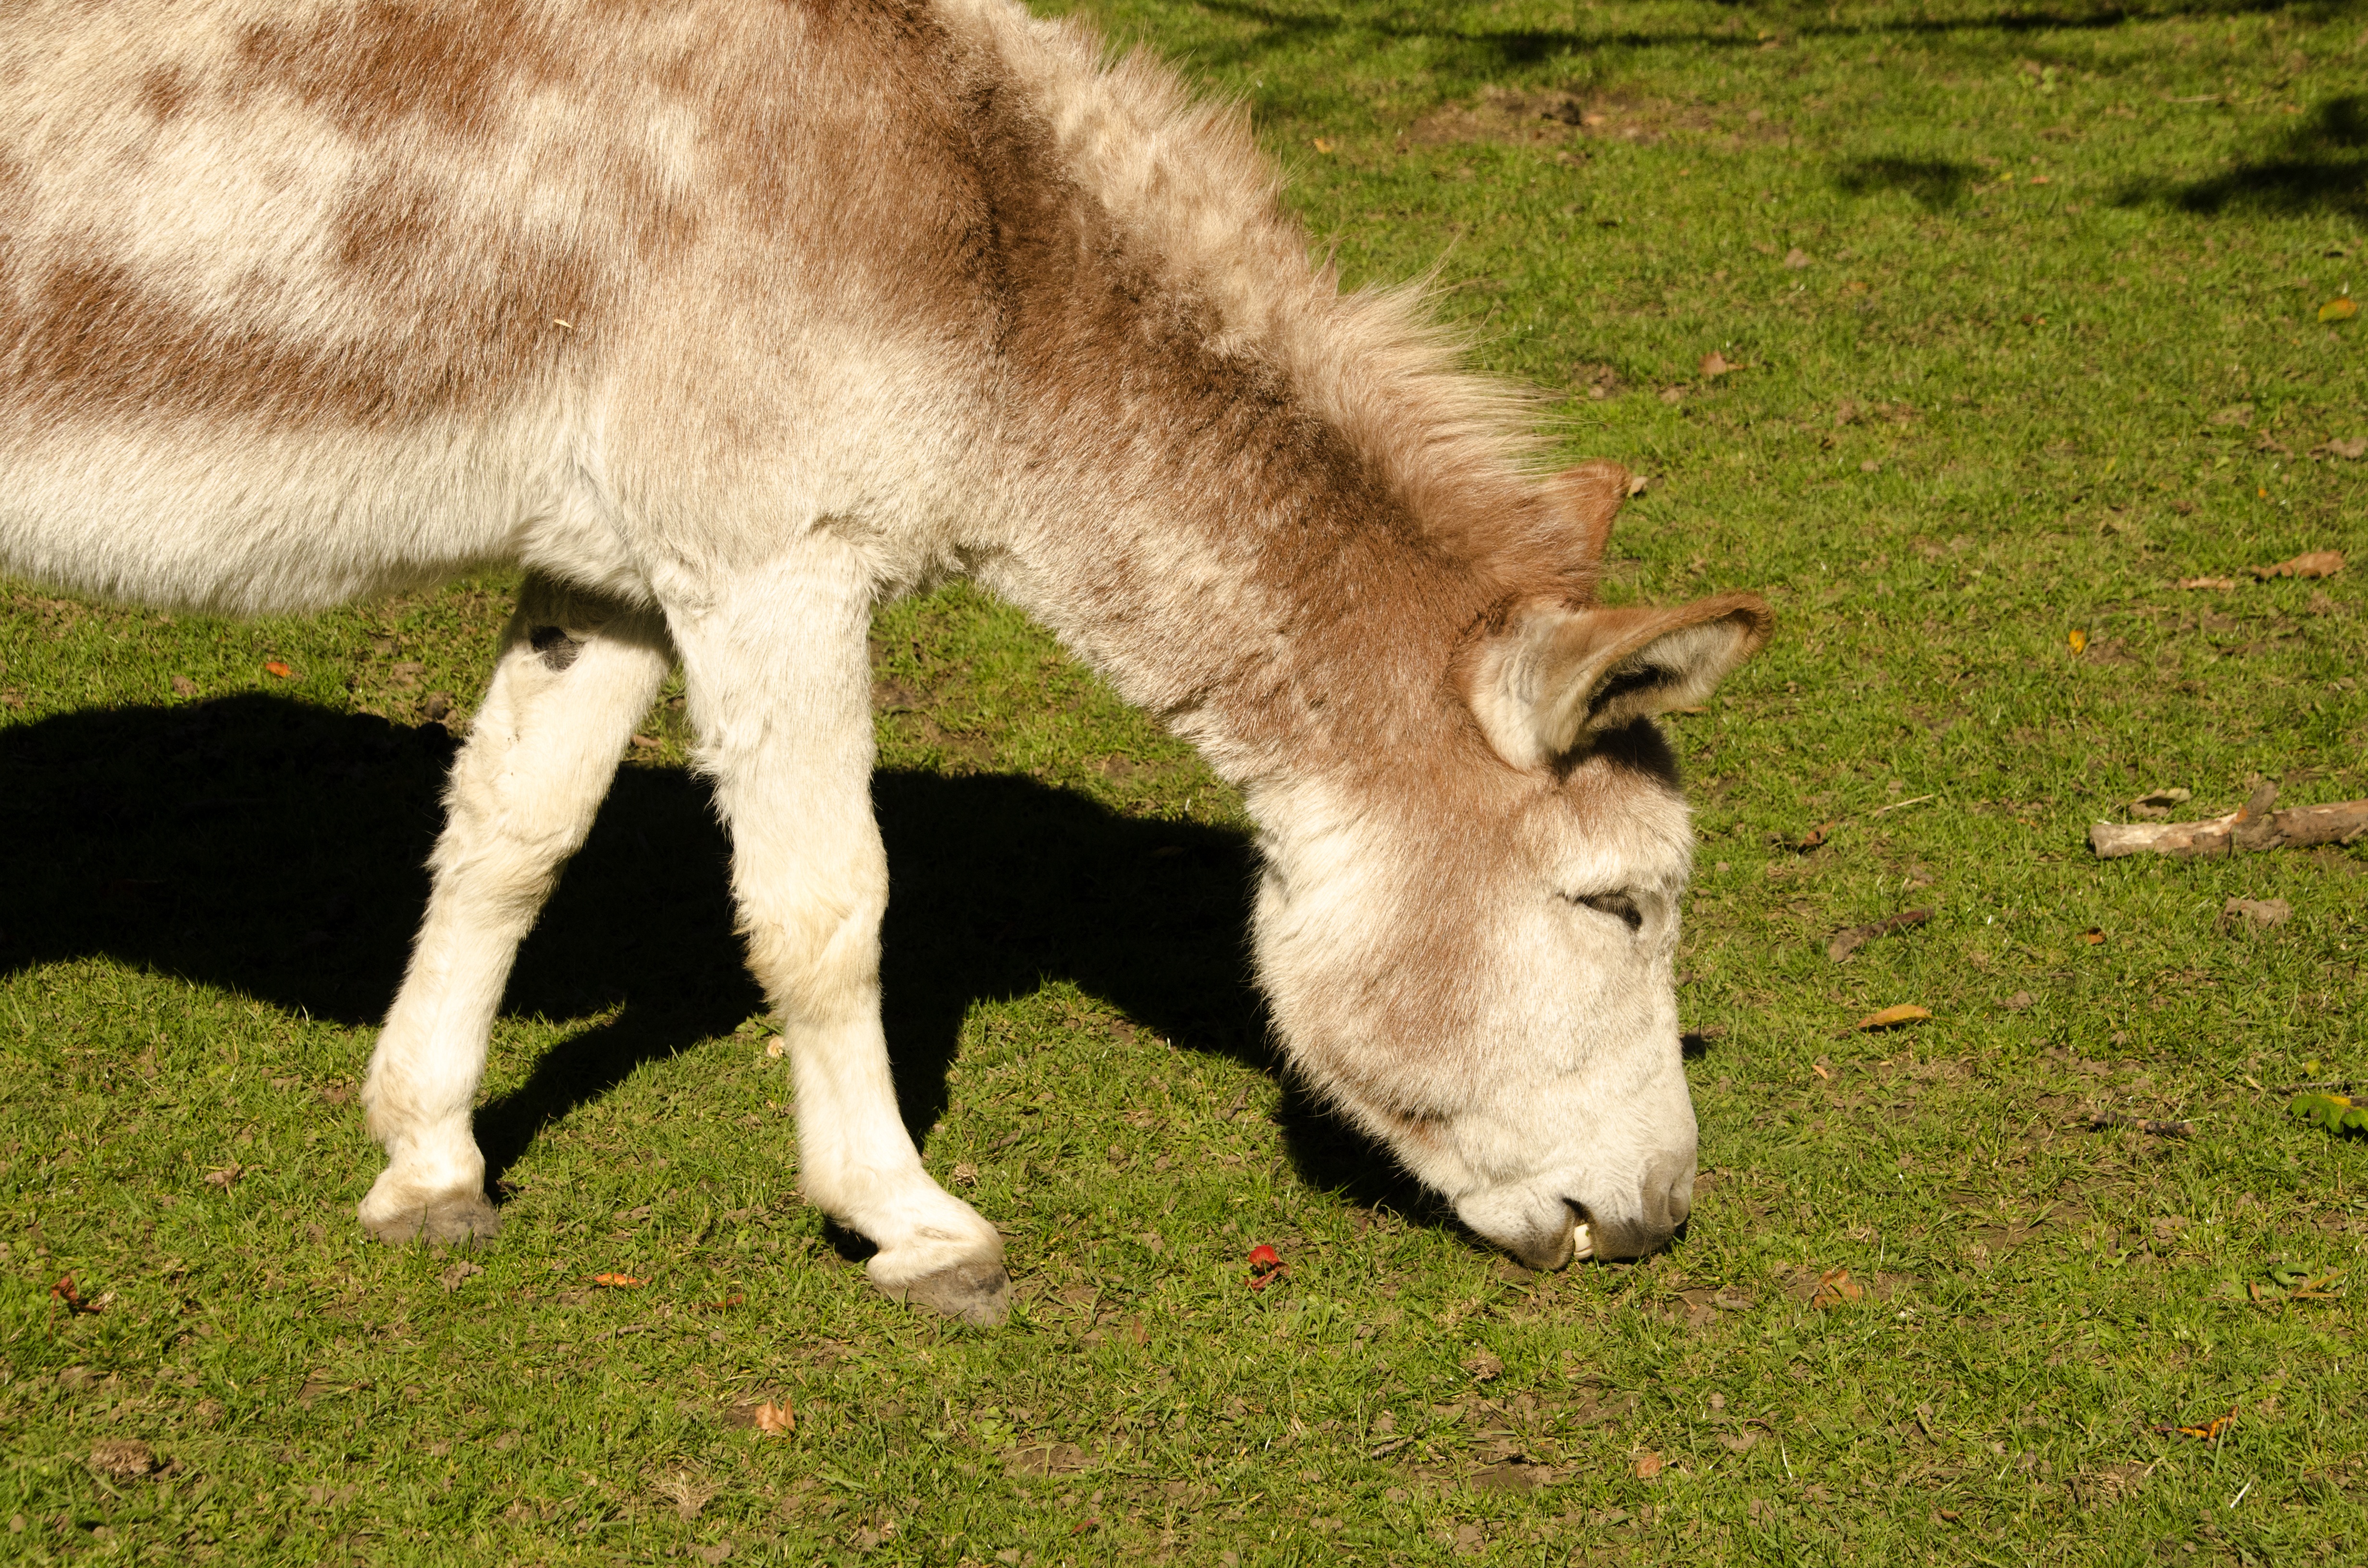
nature, grass, farm, animal, cute, wildlife, zoo, pasture, grazing, mammal, fauna, donkey, vertebrate, foal, horse like mammal